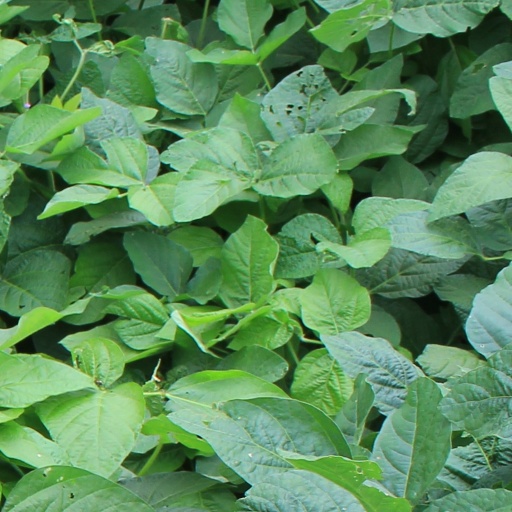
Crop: soybean